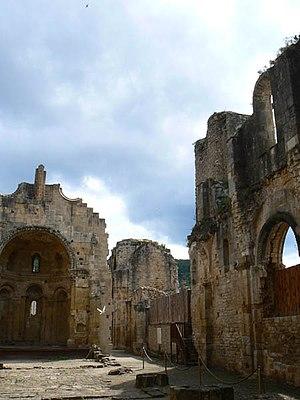
Cet article recense les monuments historiques français classés en 1922.
Ce tableau présente la liste de tous les monuments historiques classés ou inscrits dans la ville d'Alet-les-Bains, Aude, en France.
Les listes suivantes recensent les cathédrales catholiques de France.